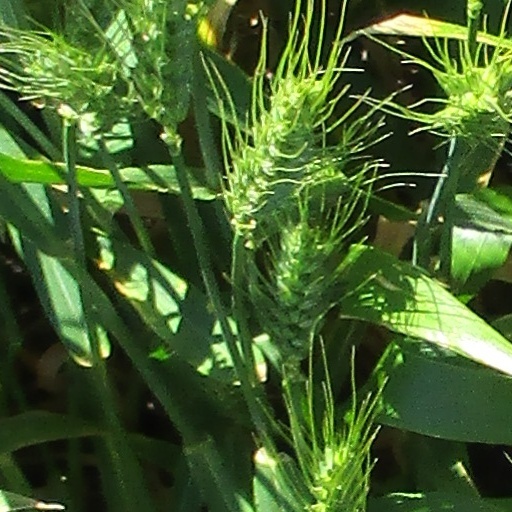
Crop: wheat